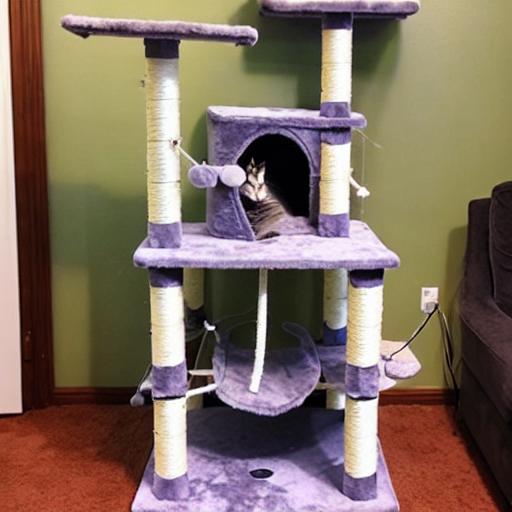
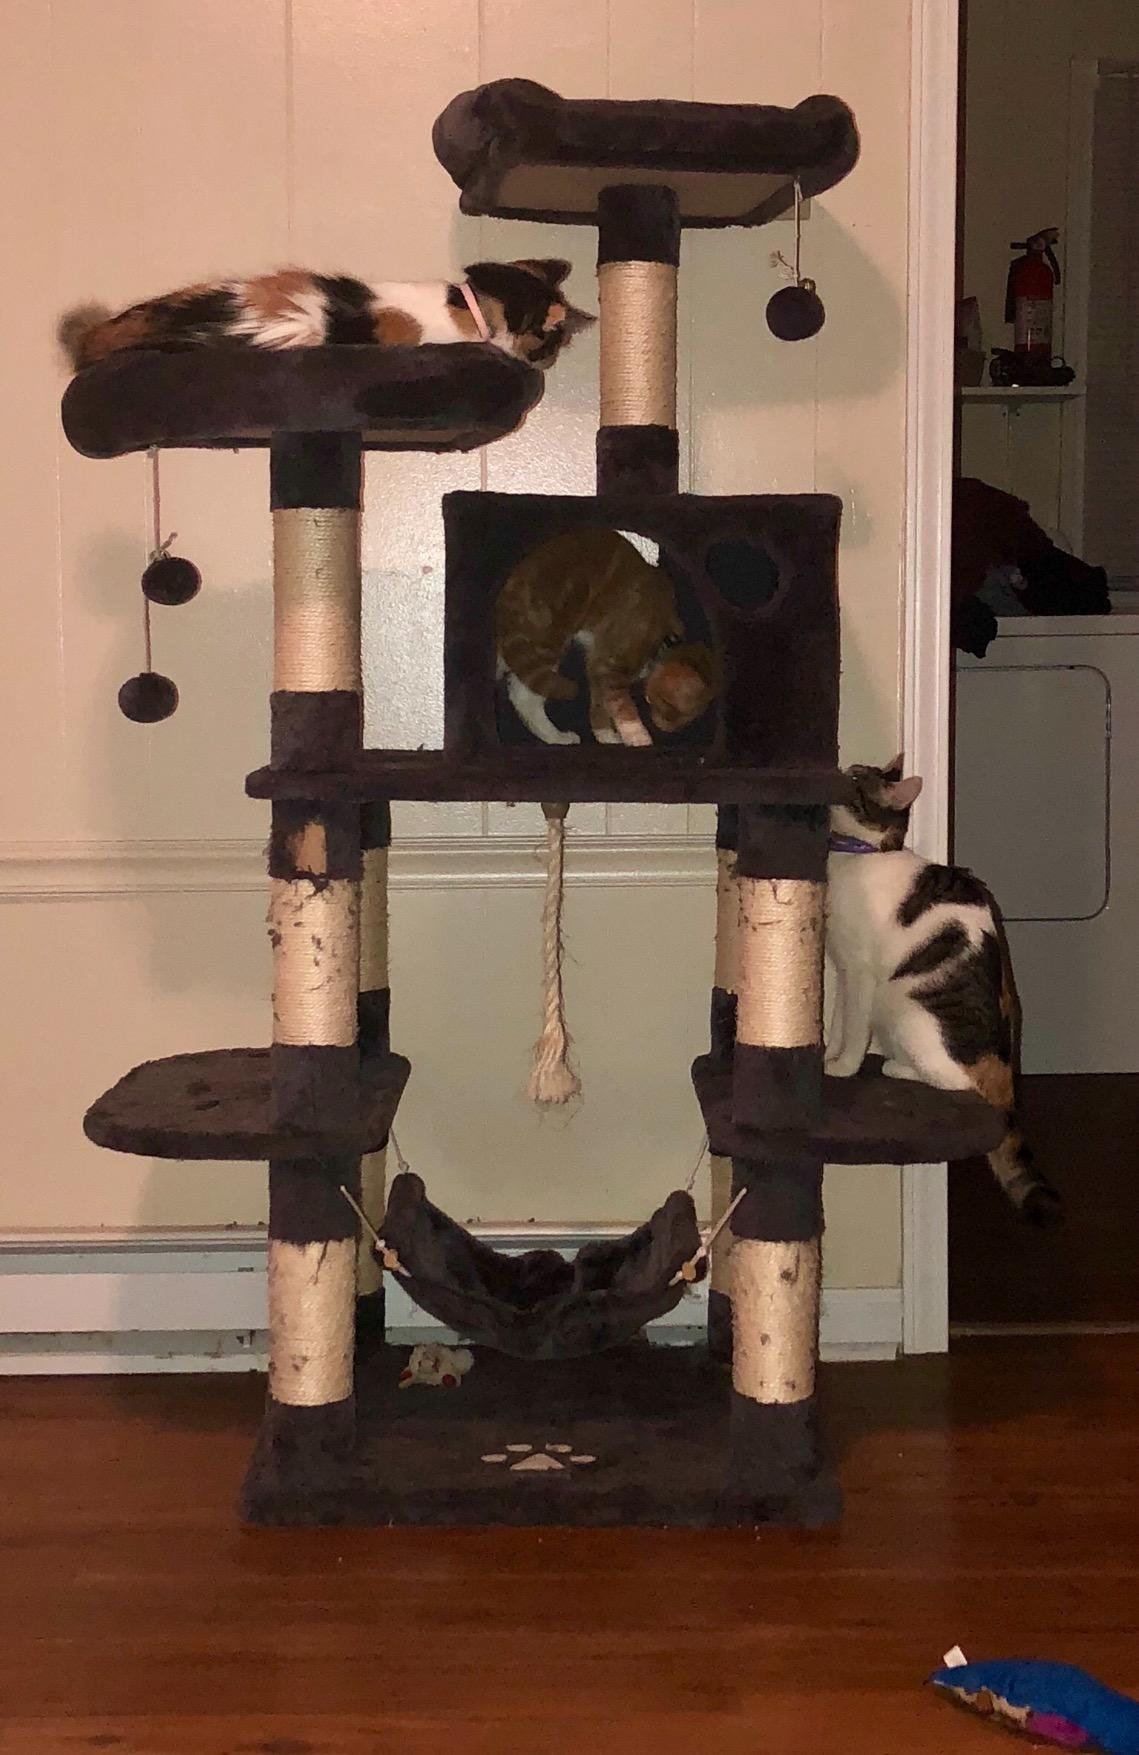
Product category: items_cat tree
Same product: no